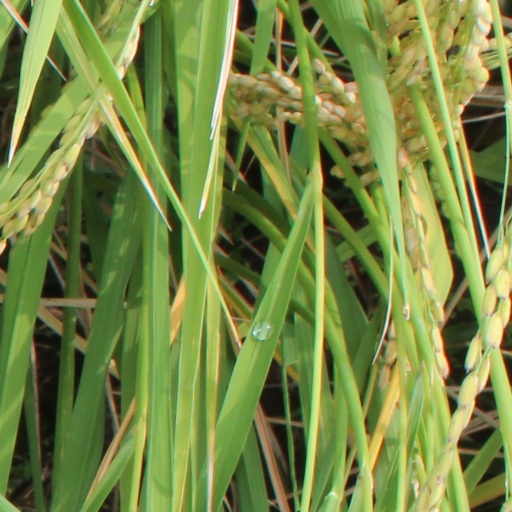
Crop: rice